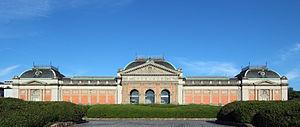
Le musée national de Kyoto, ouvert en 1897, possède une large collection de pièces d’arts anciens provenant principalement du Japon et, dans une moindre mesure, de l’Asie de l'Est. Il est situé dans l’arrondissement de Higashiyama à Kyoto.